Swansea bus station

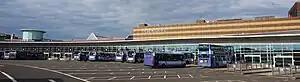
The station in July 2018

Swansea City bus station is a bus station serving Swansea, Wales. It lies immediately to the west of the Quadrant Shopping Centre.